Gabrielle Dorziat

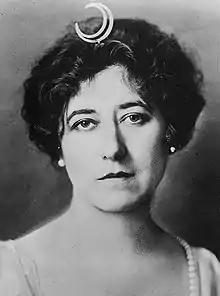

Gabrielle Dorziat (25 January 1880 – 30 November 1979) was a French stage and film actress. Dorziat was a fashion trend setter in Paris and helped popularize the designs of Coco Chanel. The Théâtre Gabrielle-Dorziat in Épernay, France is named for her.